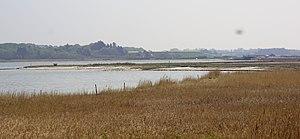
Jegindø est une île danoise, situé dans les terres, dans la partie ouest du Limfjord.